Eriogonum parvifolium

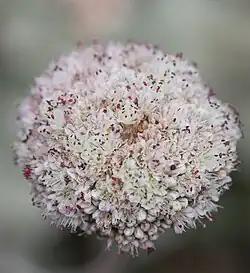
Coast Buckwheat flower at Point Reyes National Seashore

The thick cauline leaves are five to thirty millimeters in size and may be lanceolate to rounded. Alternatively leaves may be folded under, with the result of appearing more or less triangular; moreover they are smooth on the upper surfaces and woolly below. Foliage is green with reddish tinge, and the flowers white to pinkish or yellowish-green. The perianth measures 2.5 to 3.0 millimeters. This plant's glabrous fruits are 2.5 to 3.0 millimeters across.